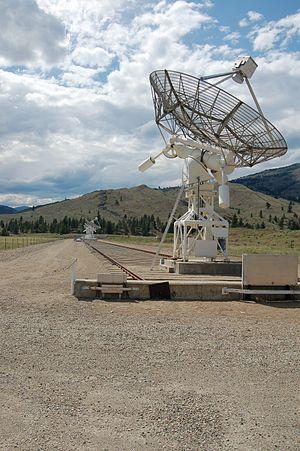
L'observatoire fédéral de radioastrophysique, ou OFR est un observatoire astronomique fondé en 1960 situé au Sud-Ouest d'Okanagan Falls, au Canada. Le site comprend trois instruments : un radiotélescope interféromètre, une antenne radioélectrique de 26 mètres de diamètre et un moniteur de flux solaire.